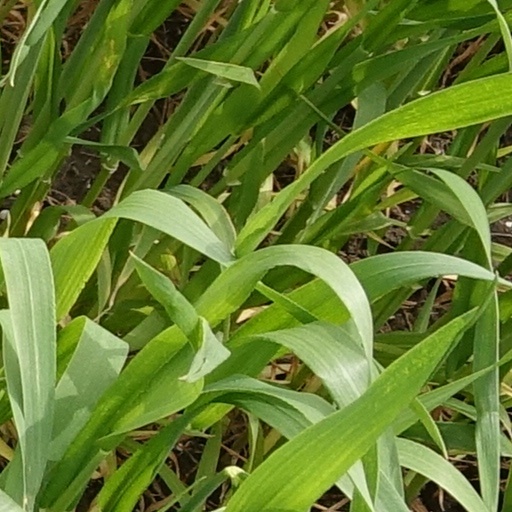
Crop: wheat